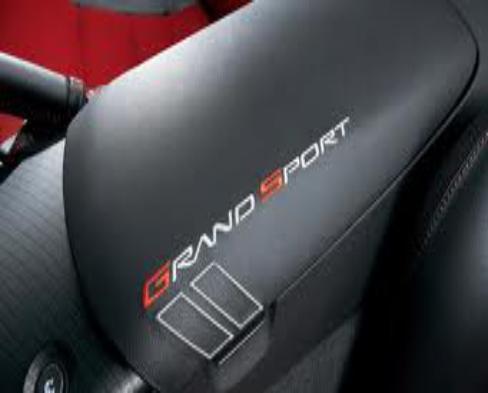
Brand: grand sport
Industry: Transportation